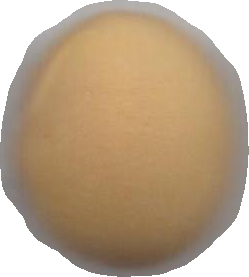
Variety: Dega